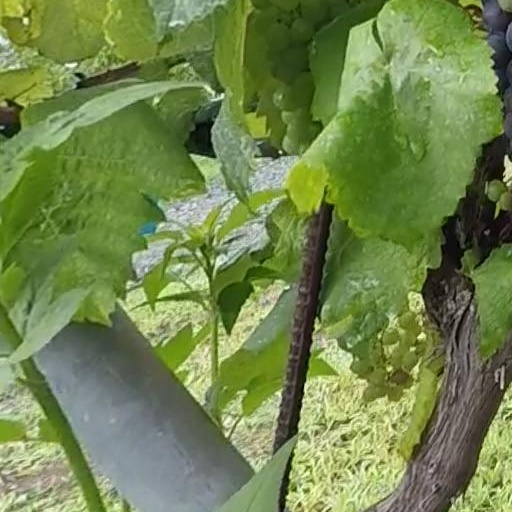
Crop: grape